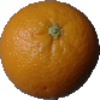
Label: Orange 1